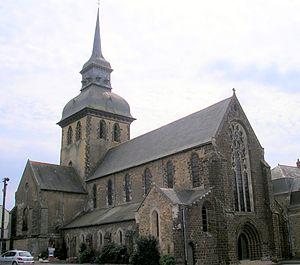
La liste des églises de la Loire-Atlantique recense de la manière la plus complète possible les églises, cathédrales et basiliques situées dans le département français de la Loire-Atlantique.
Saint-Gildas-des-Bois est une commune de l'Ouest de la France, située dans le département de la Loire-Atlantique, en région Pays de la Loire.
La liste des abbayes bretonnes recense de manière exhaustive les abbayes fondées sur le territoire de la Bretagne historique.